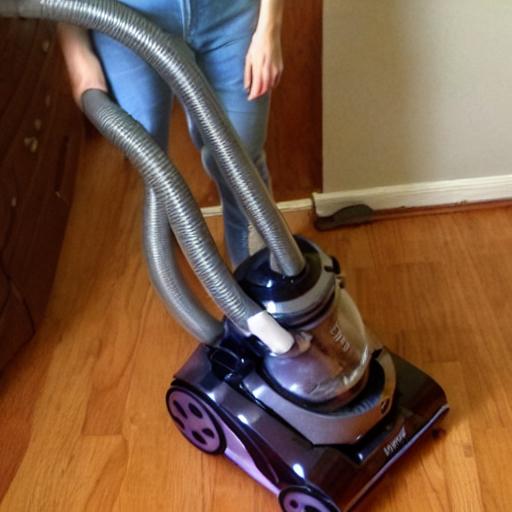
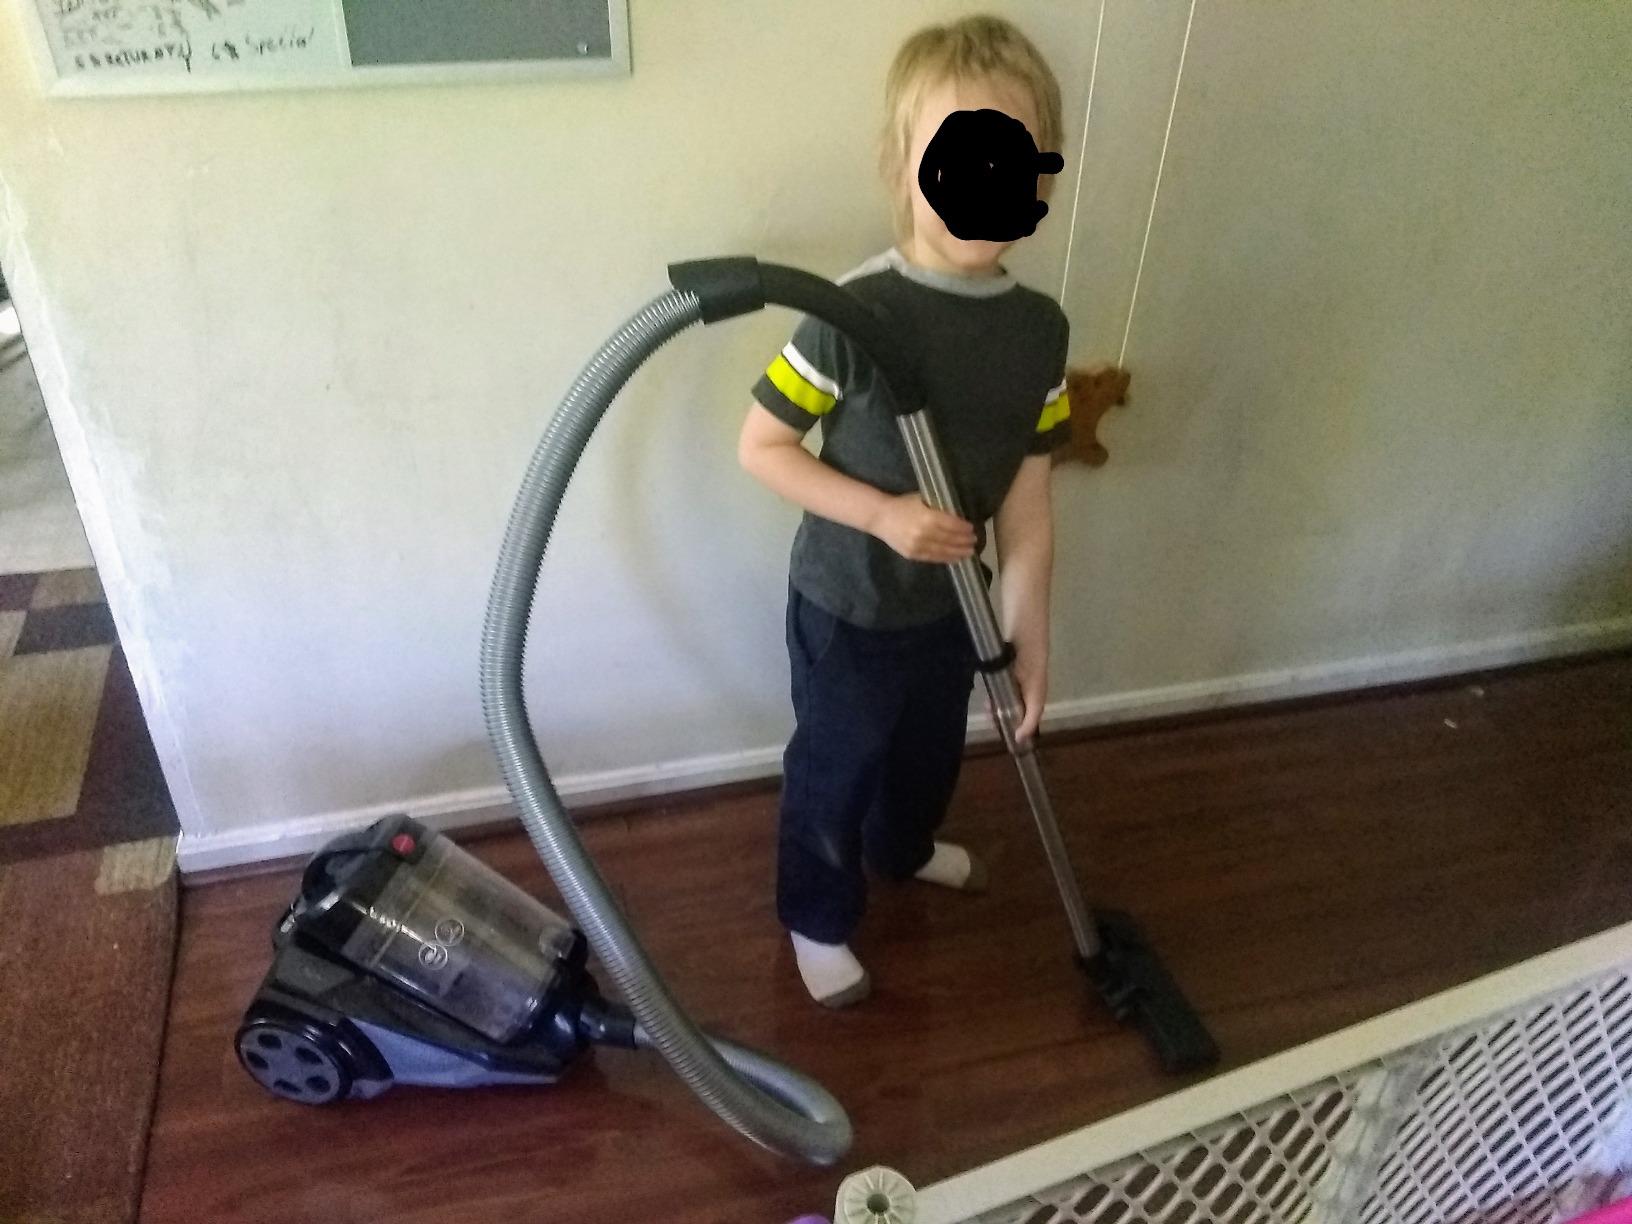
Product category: items_vacuum
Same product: no